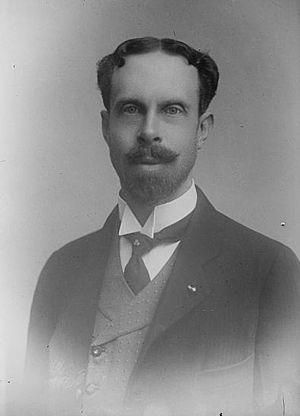
Théorie de la formation des planètes par Weizsäcker.
Frank Alvord Perret est un ingénieur, inventeur et volcanologue américain.